History of the Houston Police Department

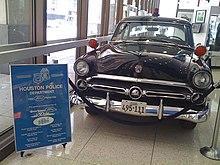
A 1952 Ford Customline patrol car that was used by the Houston Police Department

In October 1950, a new City ordinance took effect that reduced the police work week from 48 to 40 hours.